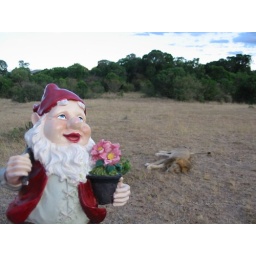
Thor is lucky to see a male lion while on safari in the Masai Mara, Kenya.